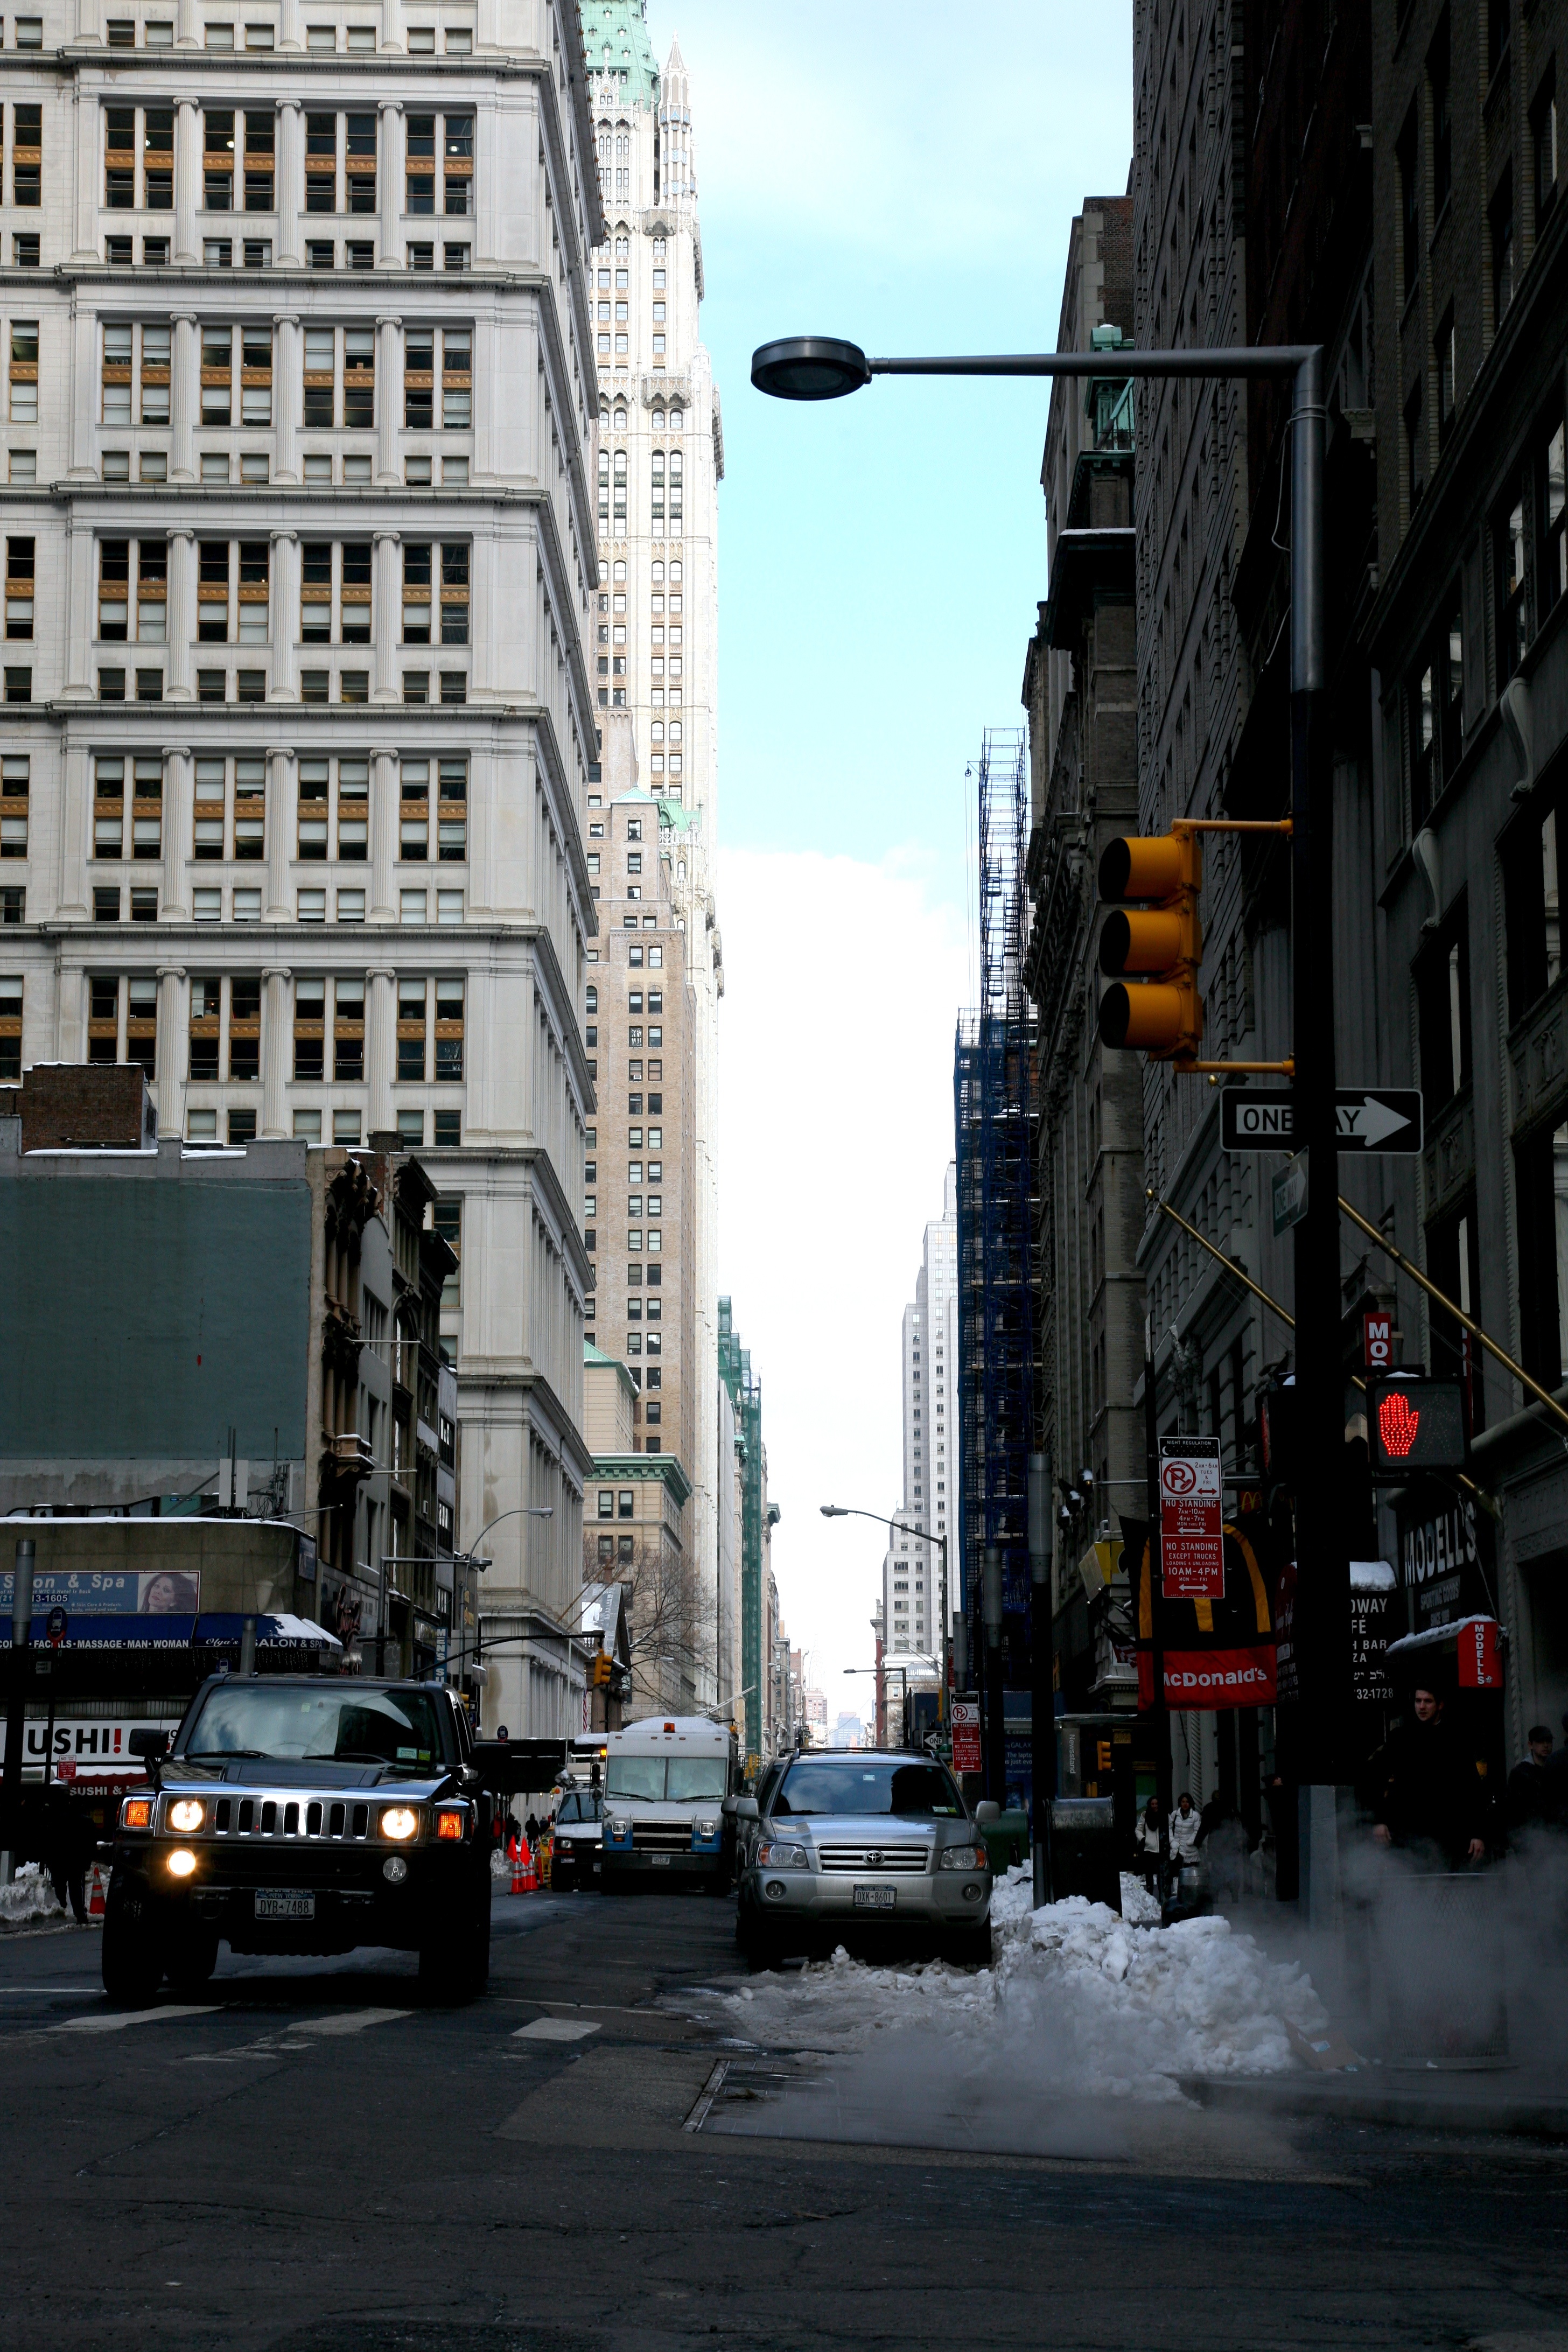
snow, road, street, town, alley, city, skyscraper, manhattan, cityscape, downtown, nyc, canon, lane, tower block, newyork, infrastructure, newyorkcity, ny, 5d, hummer, lowermanhattan, broadway, metropolis, ef24105mmf4lisusm, neighbourhood, urban area, human settlement, metropolitan area